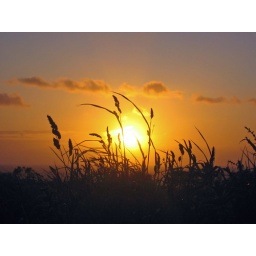
This grass was on top of a distinctive wall in Wales. The setting sun in the background was glorious.